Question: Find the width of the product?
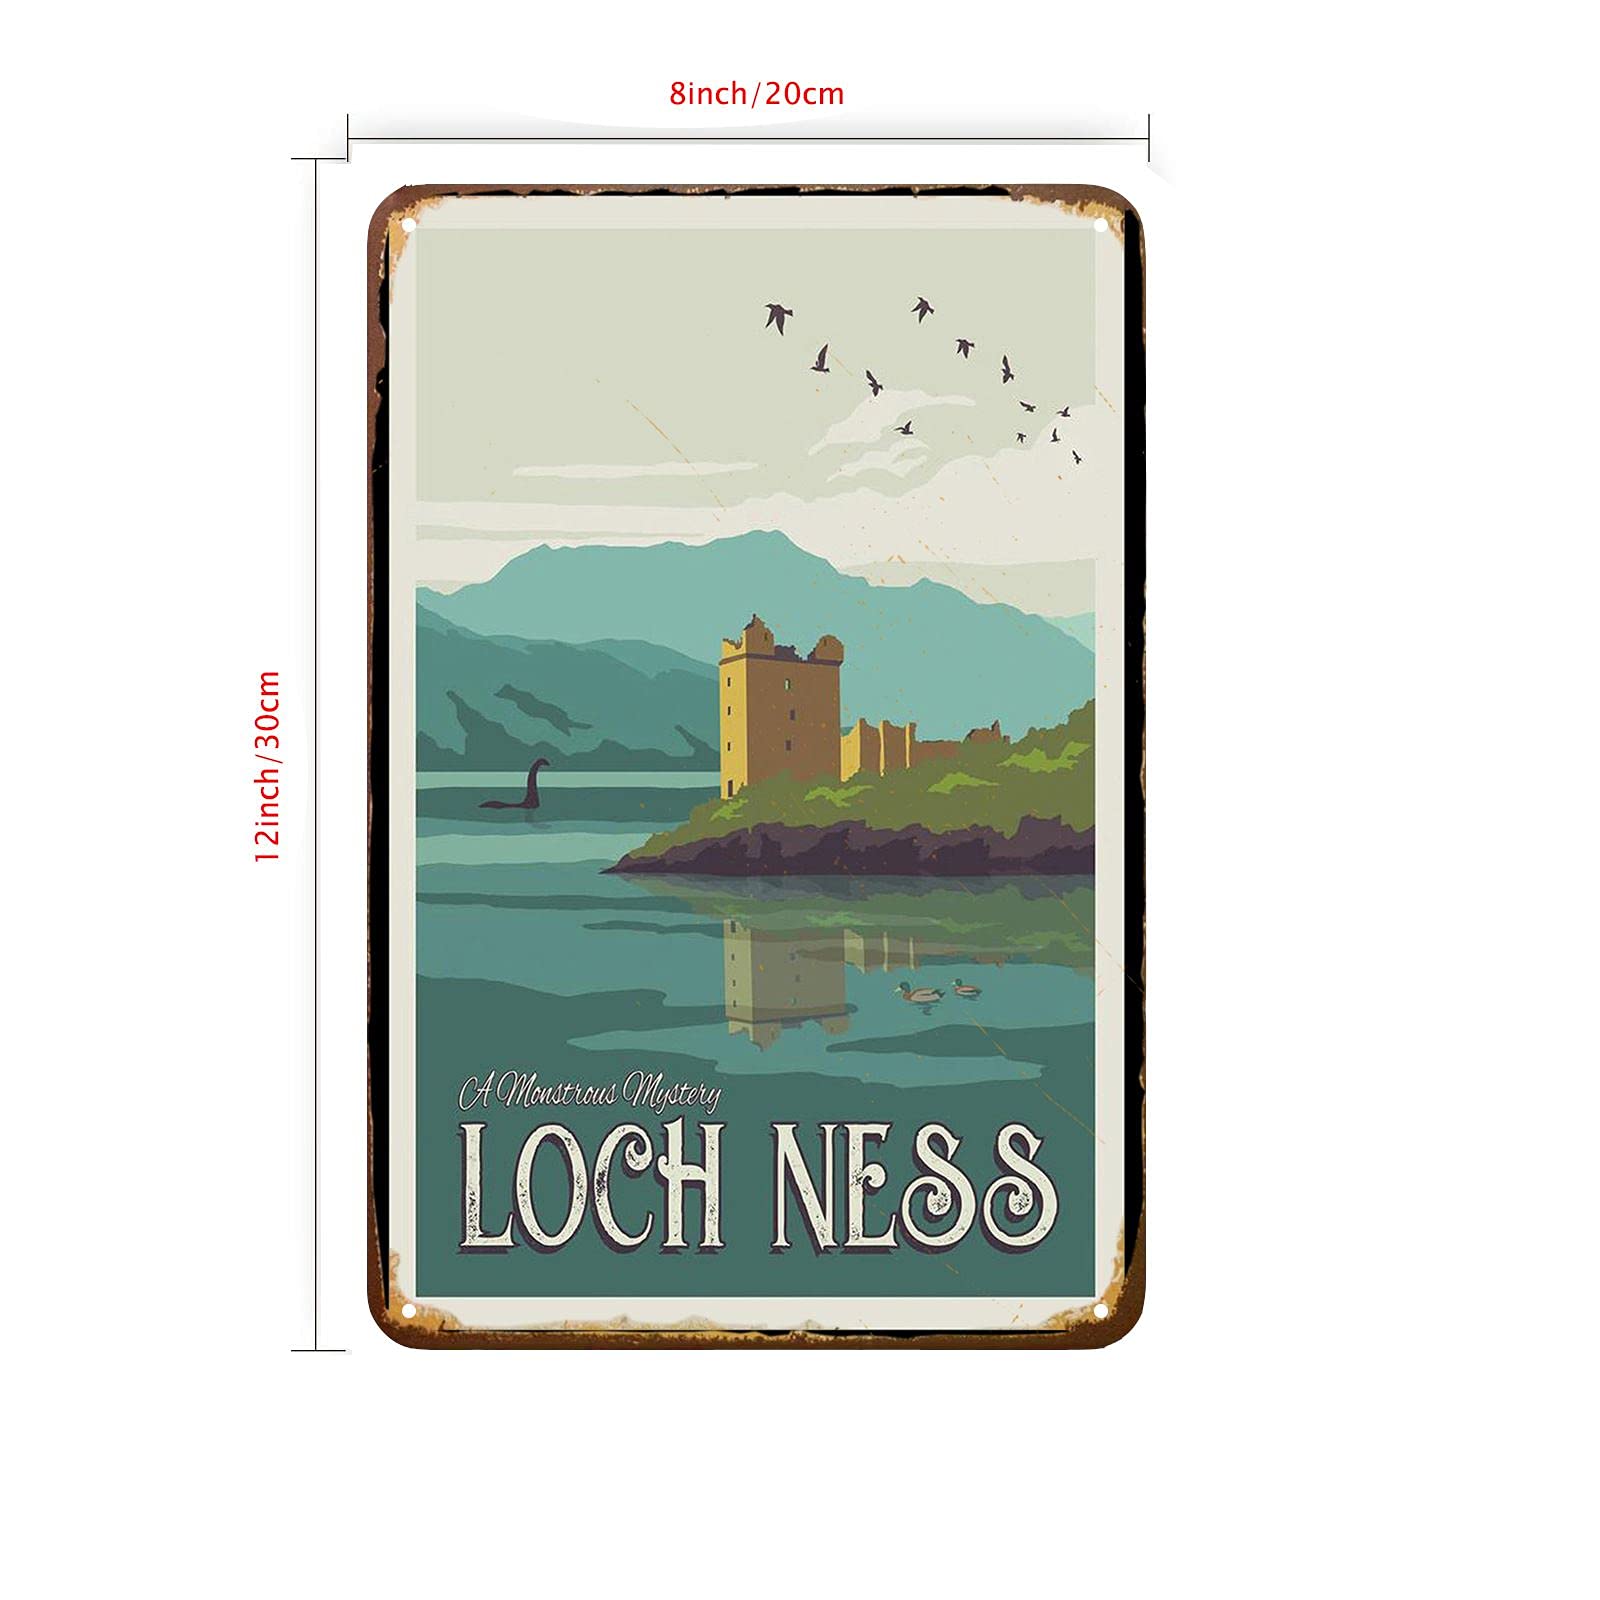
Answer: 20.0 centimetre